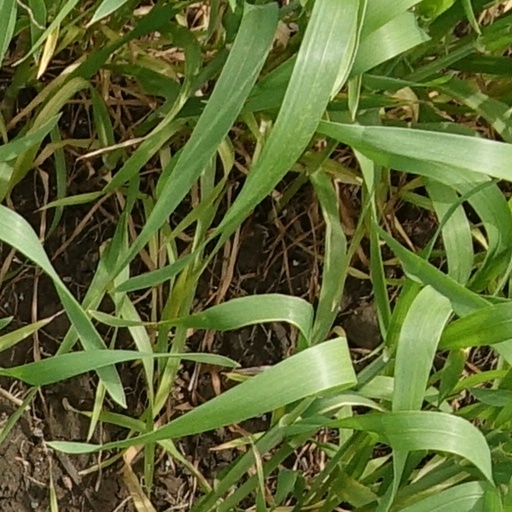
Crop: wheat